Anna Laetitia Barbauld

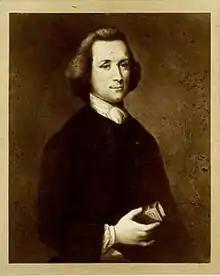
Joseph Priestley (c. 1763): "Mrs. Barbauld has told me that it was the perusal of some verses of mine that first induced her to write any thing in verse".

Barbauld's brother, John Aikin, described their father as "the best parent, the wisest counsellor, the most affectionate friend, every thing that could command love and veneration". Barbauld's father prompted many such tributes, although Lucy Aikin described him as excessively modest and reserved. Barbauld developed a strong bond with her only sibling during childhood, standing in as a mother figure to him; they eventually became literary partners. In 1817, Joanna Baillie commented of their relationship: "How few brothers and sisters have been to one another what they have been through so long a course of years!".